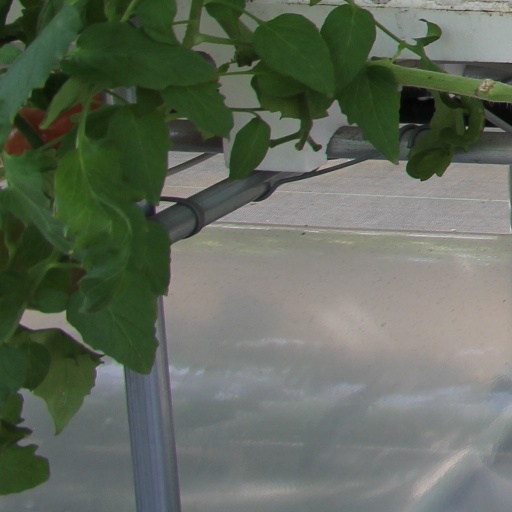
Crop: tomato